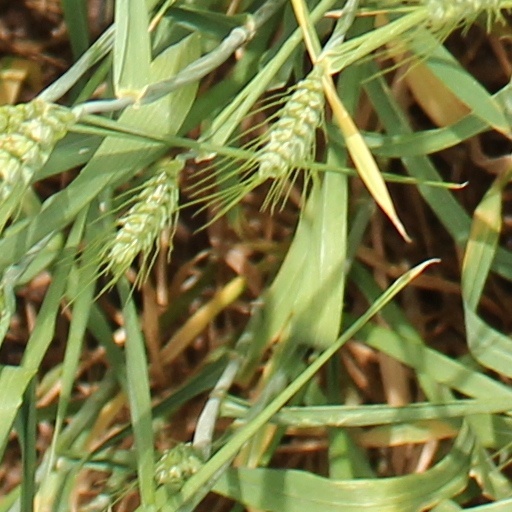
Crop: wheat